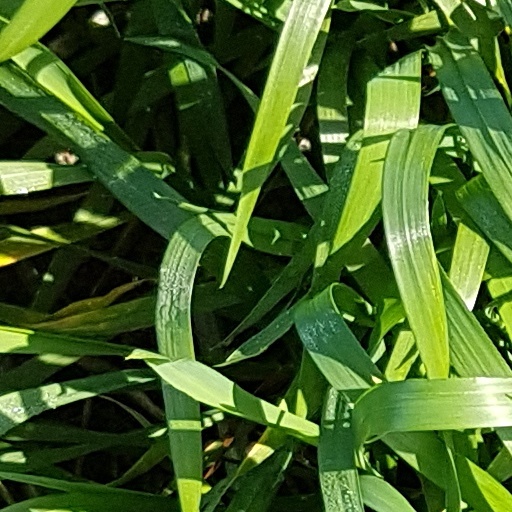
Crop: wheat